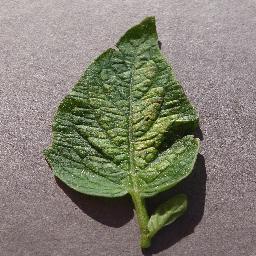
Label: Tomato___Spider_mites Two-spotted_spider_mite